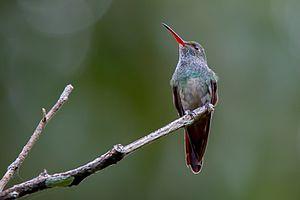
L’Ariane charmante est une espèce de colibris de la sous-famille des Trochilinae.